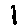
Label: 1